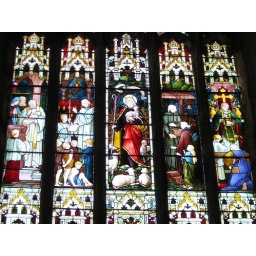
Stained glass window above the West entrance.